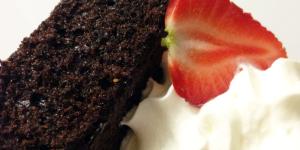
brownie de chocolate y fresa sin gluten